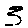
Label: 3